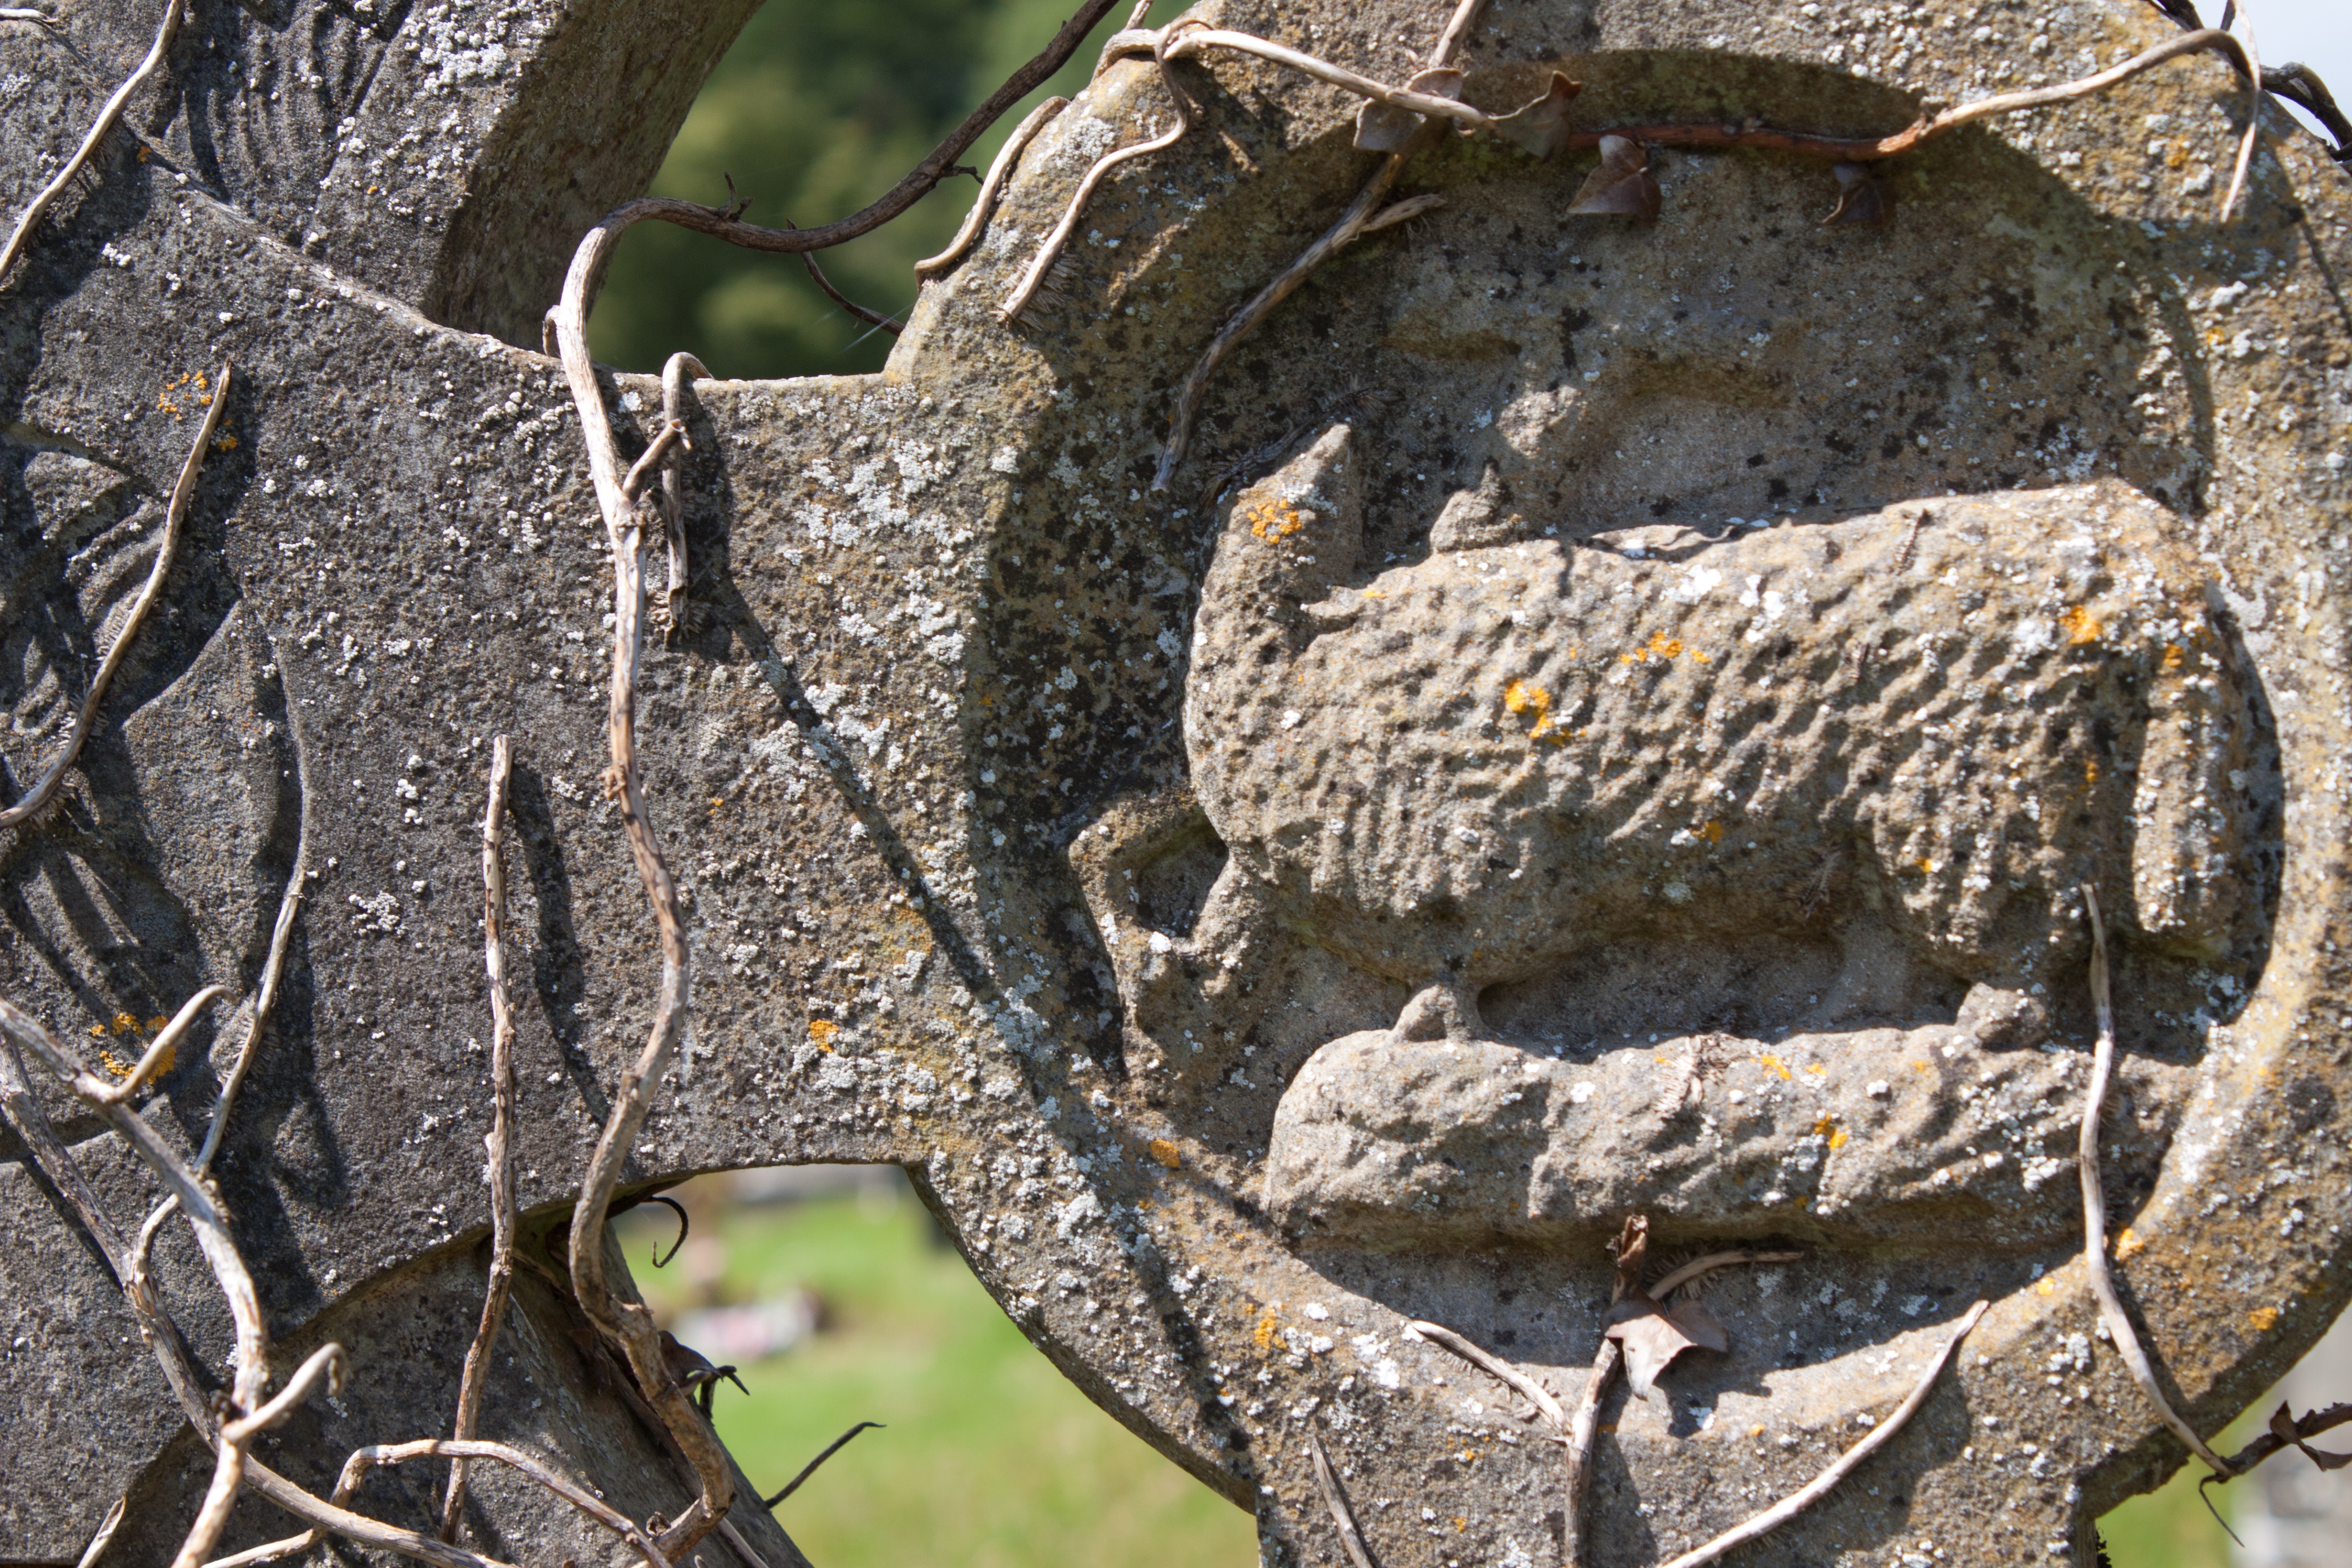
tree, branch, trunk, old, wildlife, sheep, religion, ancient, reptile, cross, cemetery, christian, fauna, lamb, grave, religious, culture, christianity, ireland, easter, irish, celtic, resurrection, gaelic, scaled reptile